Jüri Estam

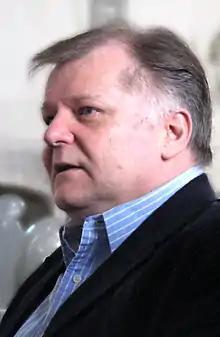
Jüri Estam

Jüri Estam (born 18 July 1951 in Osnabrück, Germany) is an Estonian journalist and politician.